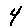
Label: 4